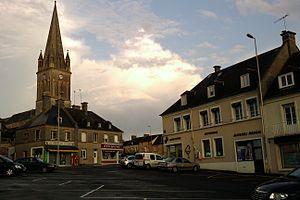
église néo-gothique de fr:Marigny (Manche)
Marigny est une ancienne commune française, située dans le département de la Manche en région Normandie, devenue le 1ᵉʳ janvier 2016 une commune déléguée au sein de la commune nouvelle de Marigny-le-Lozon.